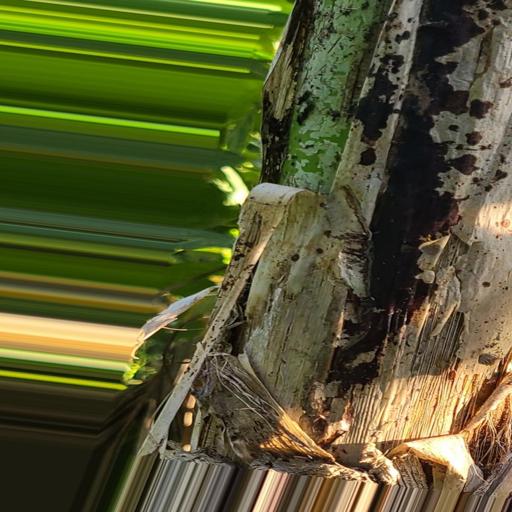
Label: bract_mosaic_virus